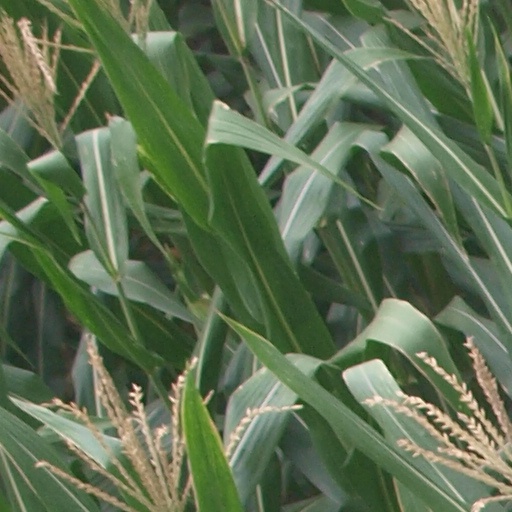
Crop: maize; corn